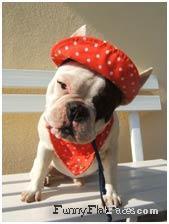
French_bulldog